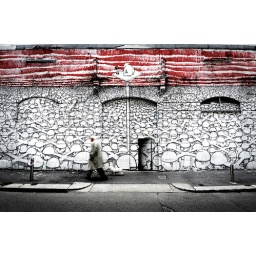
An old man with dog walking in front of c.s. Conchetta. Milan. Italy